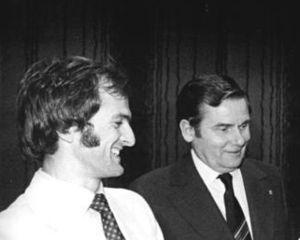
Le Comité national olympique de la République démocratique allemande fut le comité olympique officiel de l'Allemagne de l'Est du 22 avril 1951 au 3 octobre 1990.